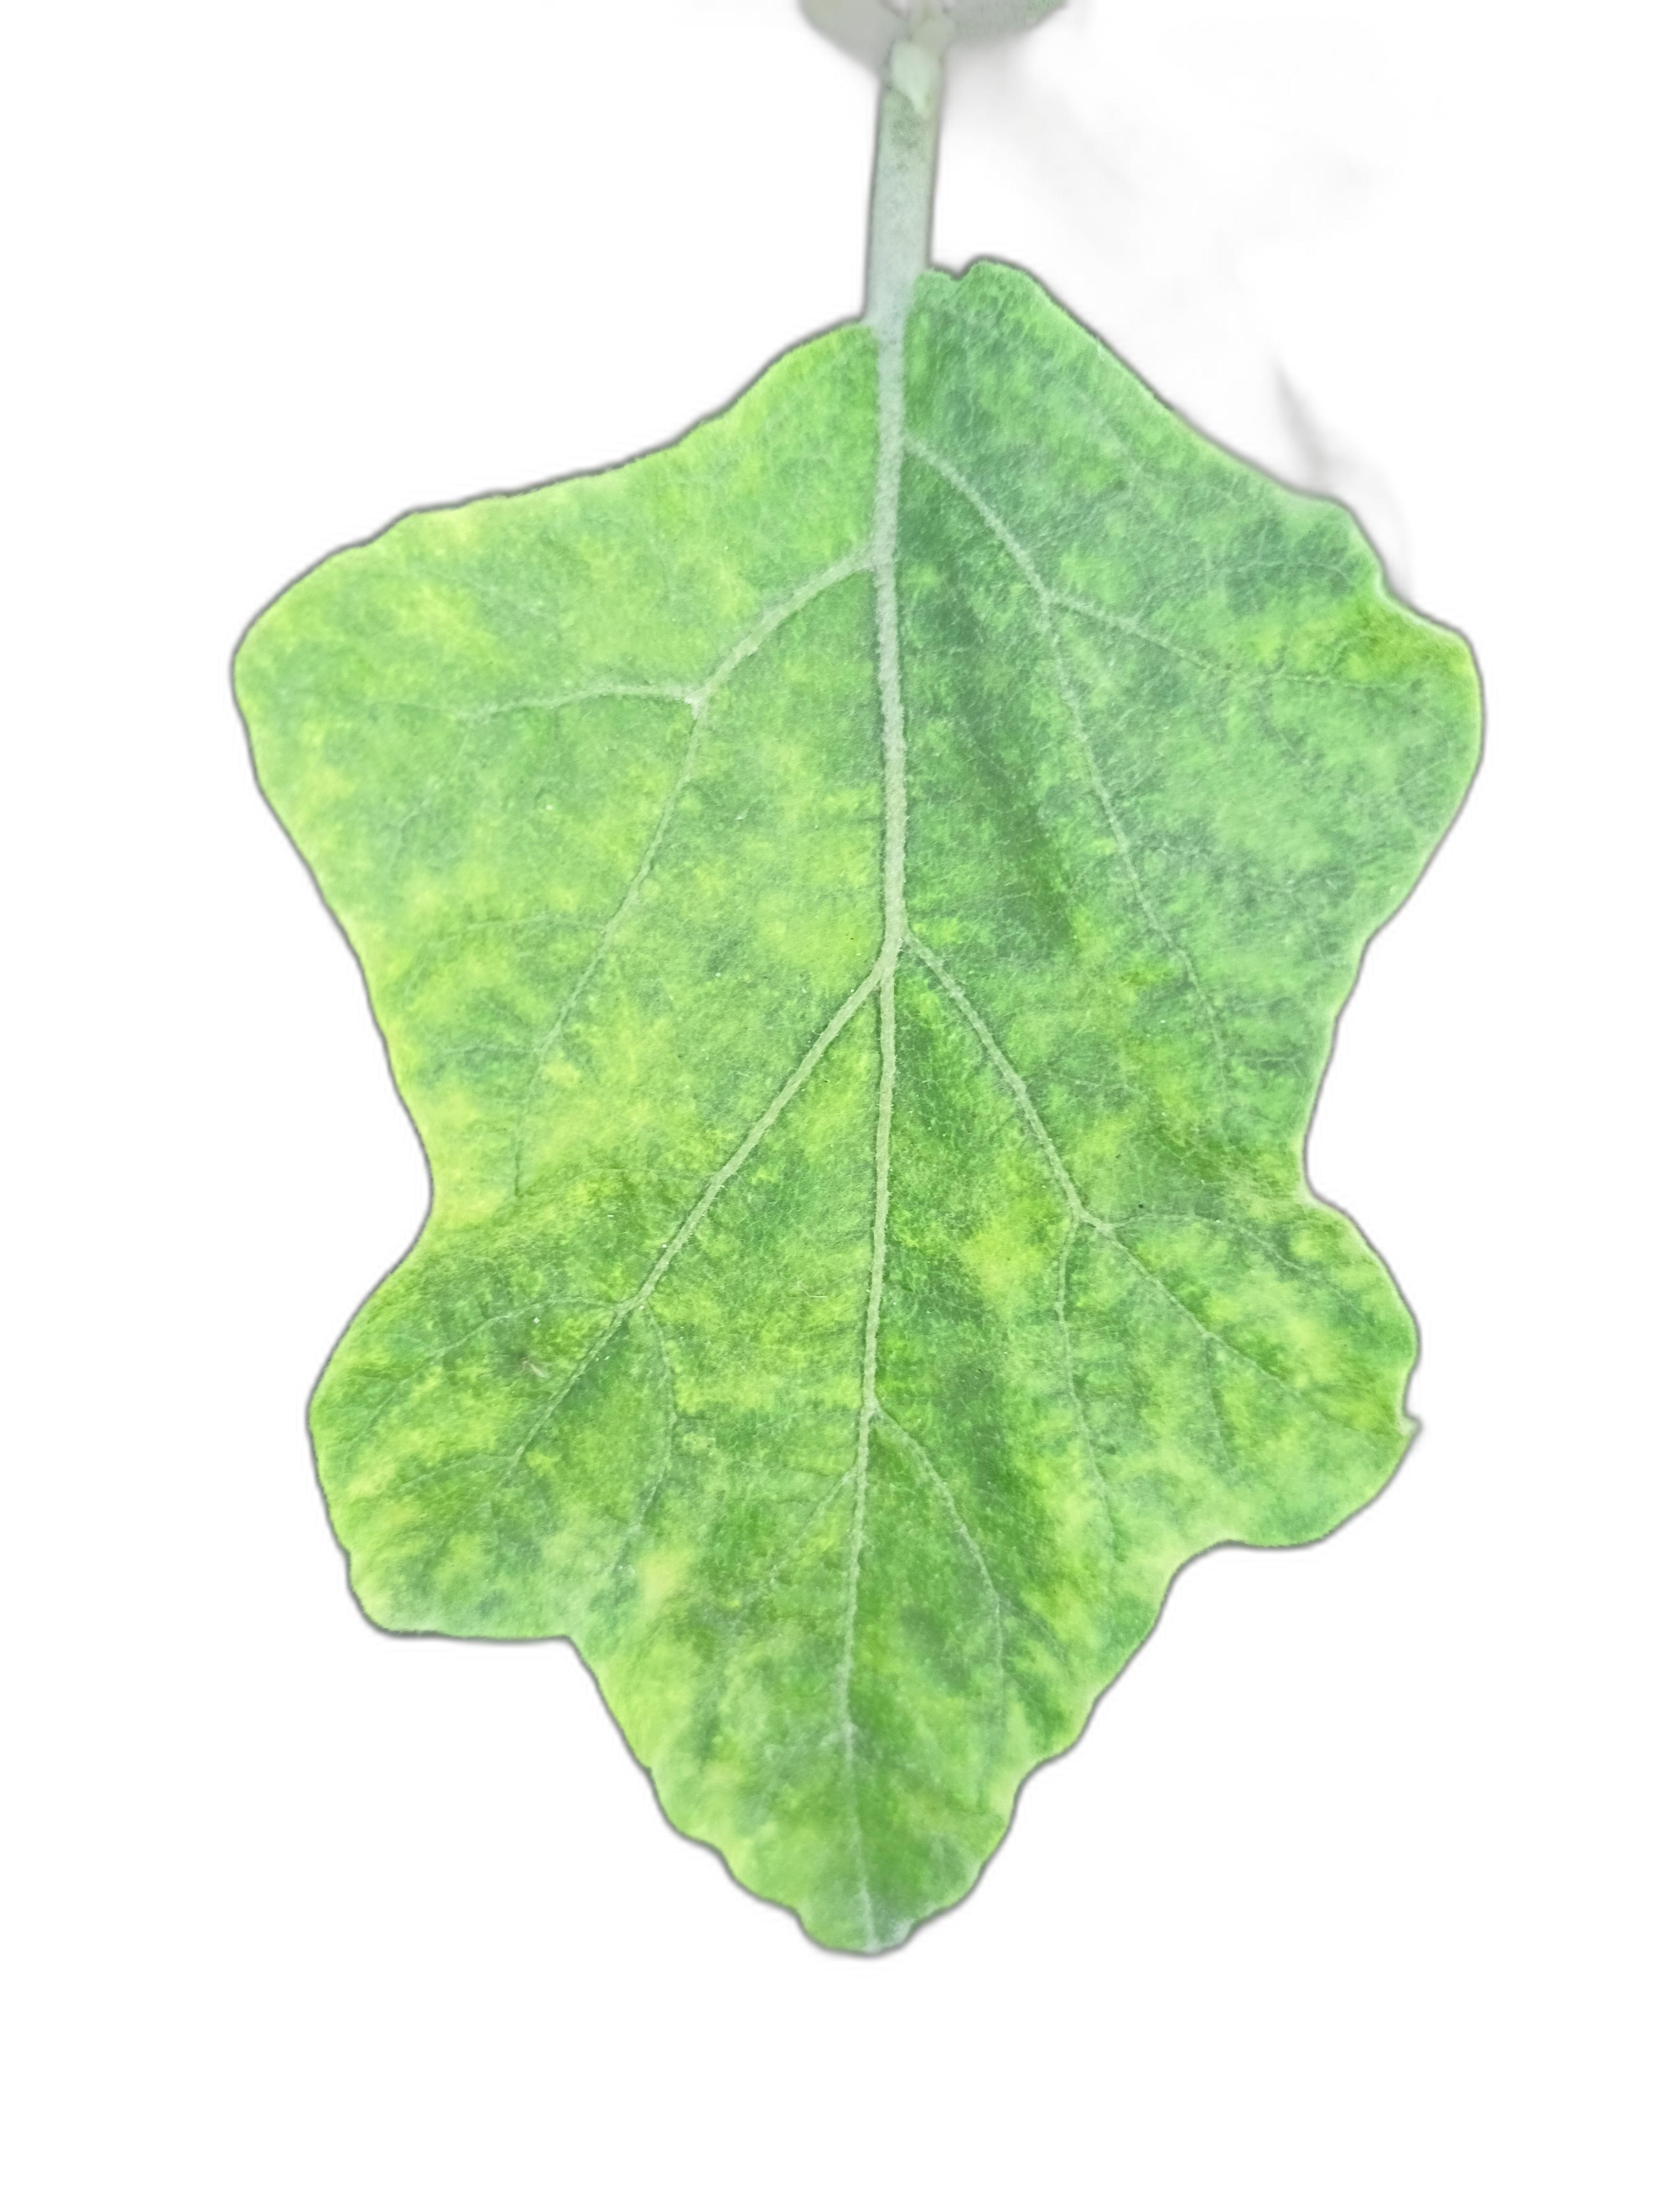
Label: Healthy Leaf